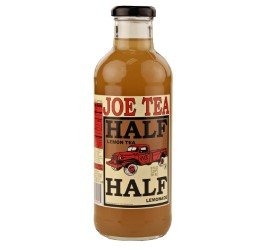
Item Name: Joe Tea Half & Half Tea 20 oz. (12 Bottles)
Bullet Point 1: Joe Tea's Half & Half is busy delivering a cool and refreshing alternative to the bland ordinary teas
Bullet Point 2: Half Tea and Half Lemonade
Bullet Point 3: Grab a bottle of Joe Tea when you need to guzzle on a hot summer day.
Bullet Point 4: Get hep to the real good stuff!
Value: 240.0
Unit: Fl Oz

Price: 50